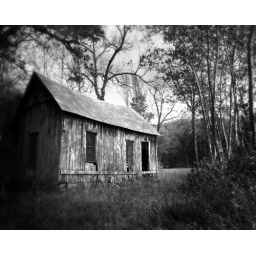
This old house sits in a field near the Lost Valley trail head near the Buffalo National River in Arkansas.